Typhoon Krovanh (2003)

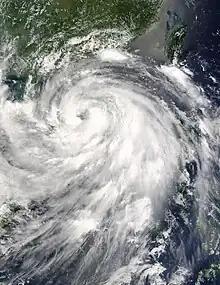
Tropical Storm Krovanh in the South China Sea on August 24

As Krovanh was approaching the Philippines, Taiwan's Central Weather Bureau cautioned the residents of the island against strong winds and warning ships in the Bashi Channel.